Battle of the Overpass

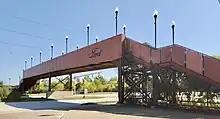
The overpass was rebuilt and also has the logo of United Auto Workers on the left side (2023).

The United Auto Workers labor union was founded in 1935, and by 1937 it had attracted significant support. Strikes in the United States in the 1930s extracted major concessions from employers in multiple industries, although they often resulted in violence against strikers.